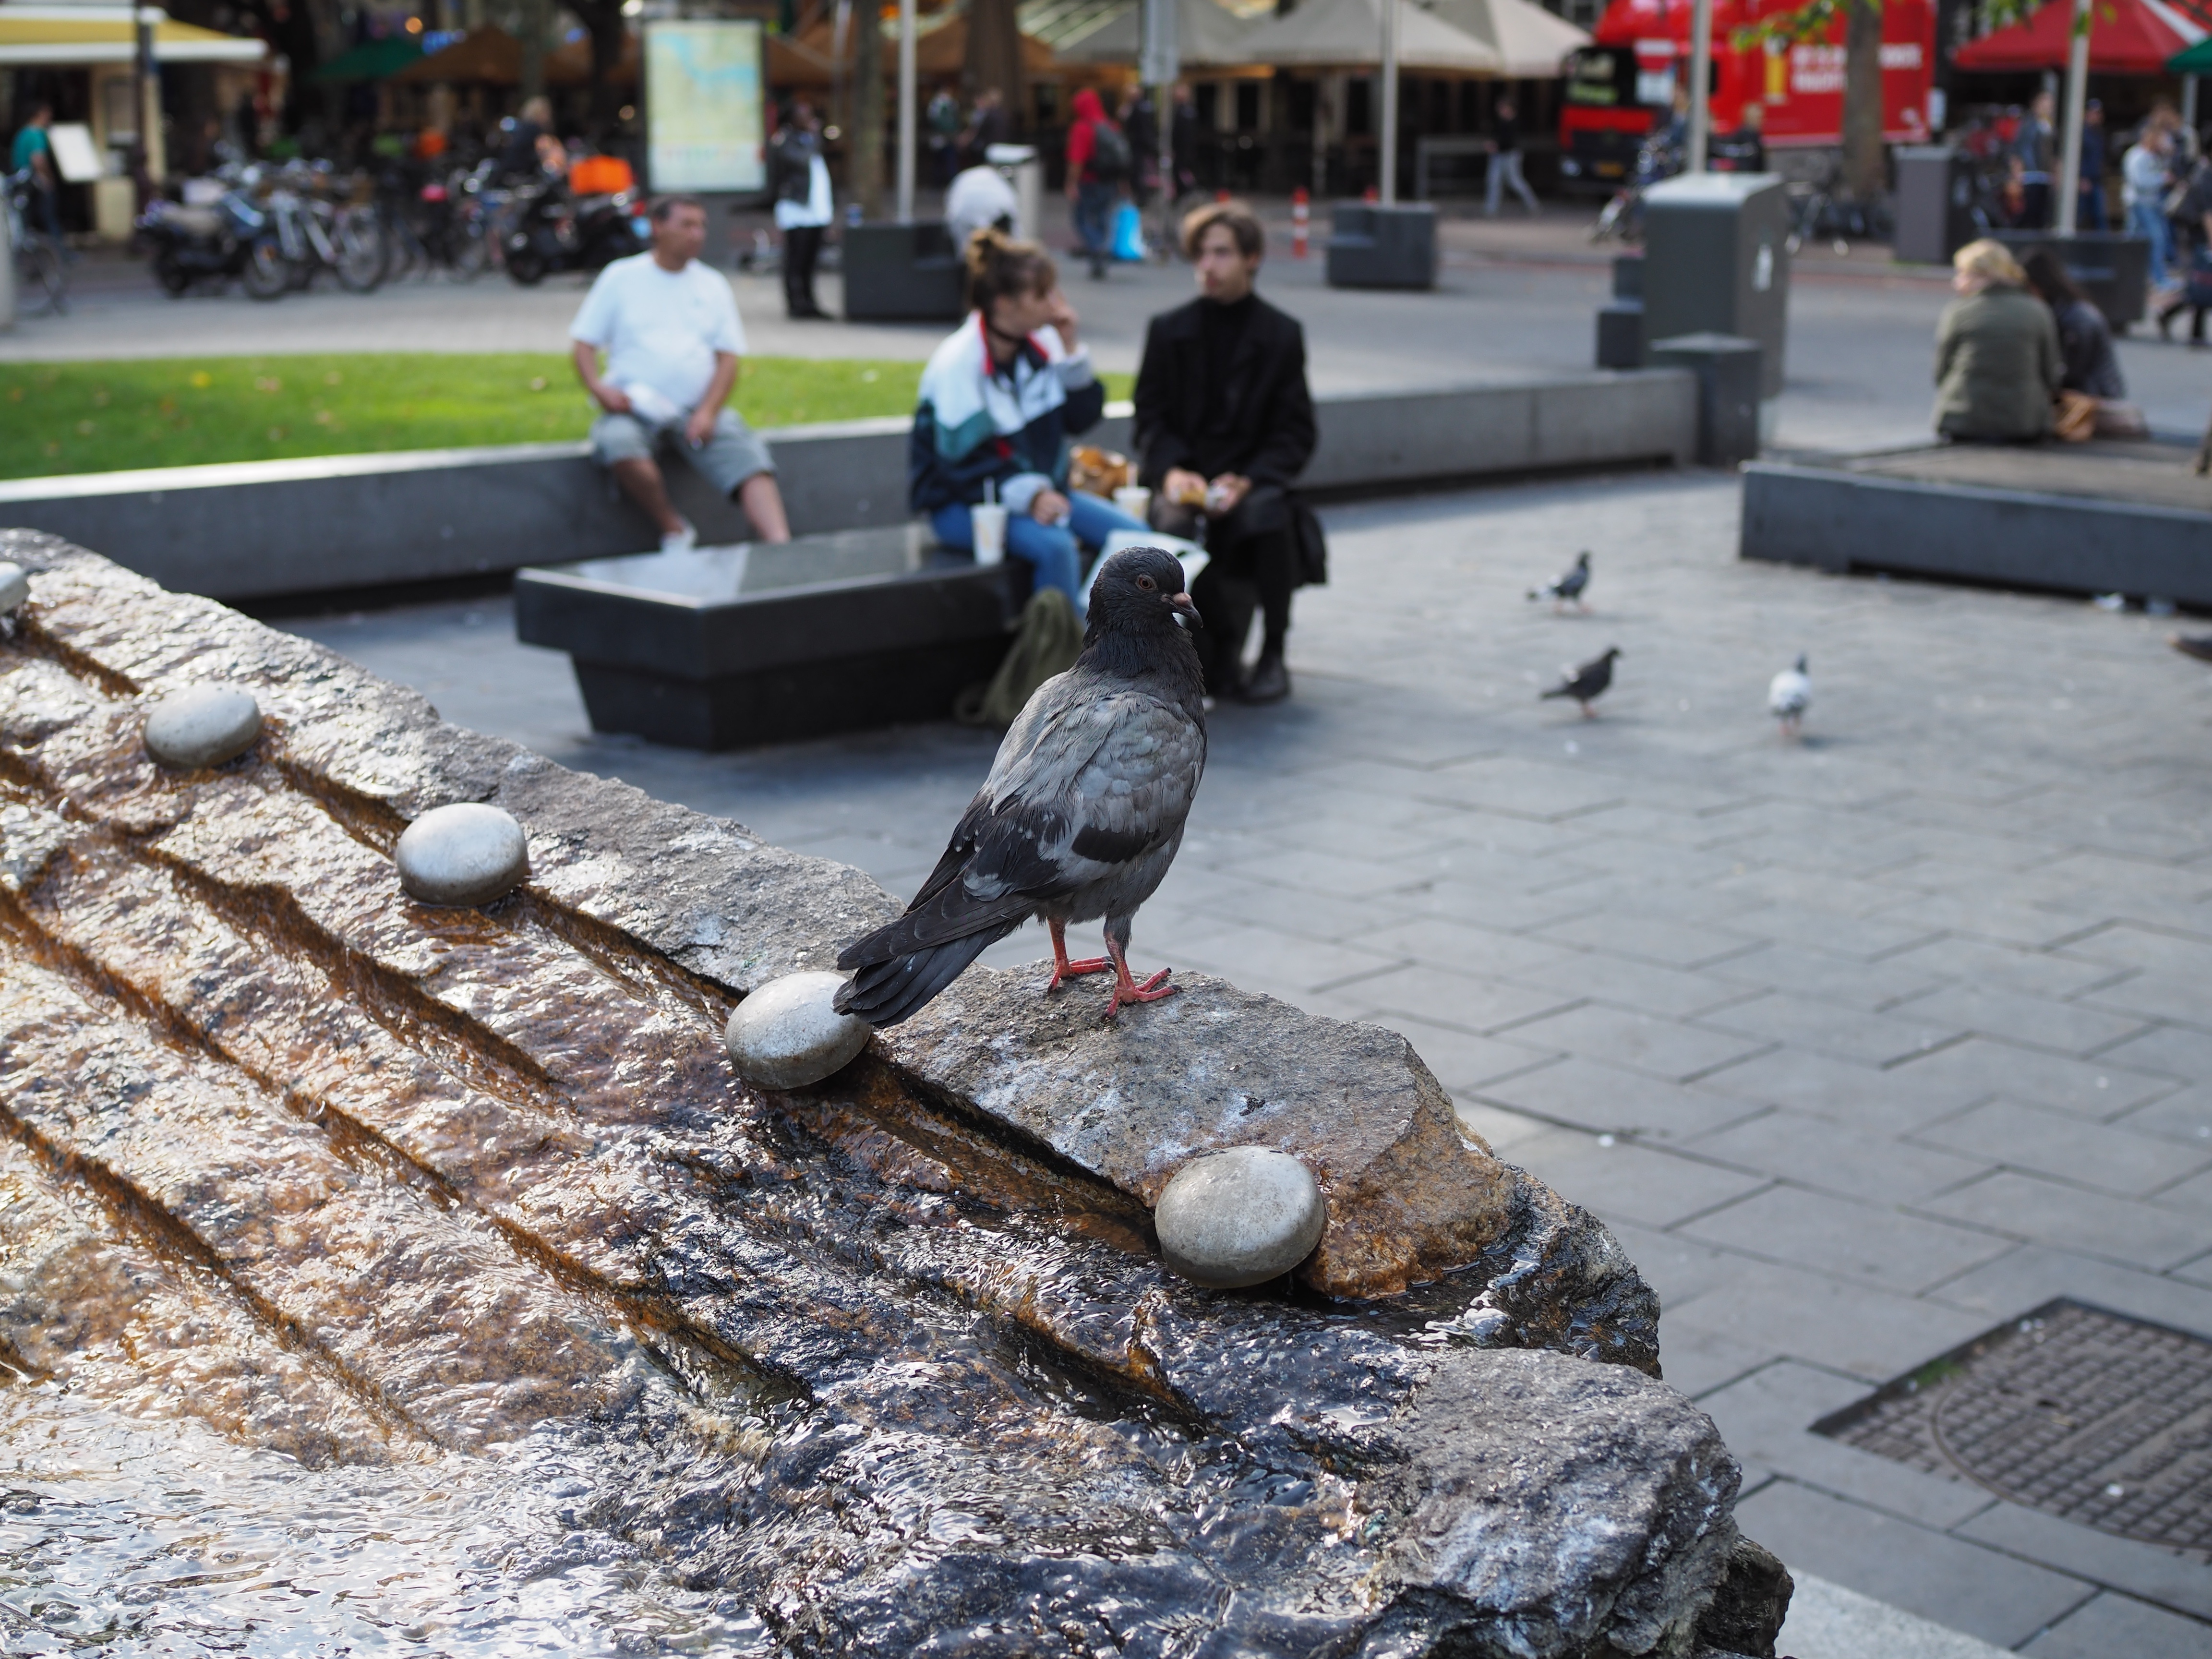
walkway, statue, sculpture